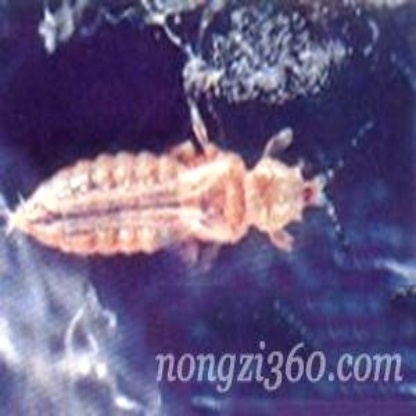
Nhãn: Bọ trĩ ( Thrips )